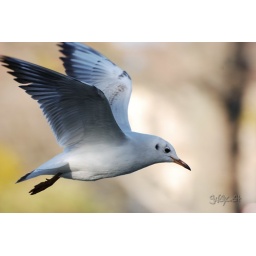
Gull flying high in the sky